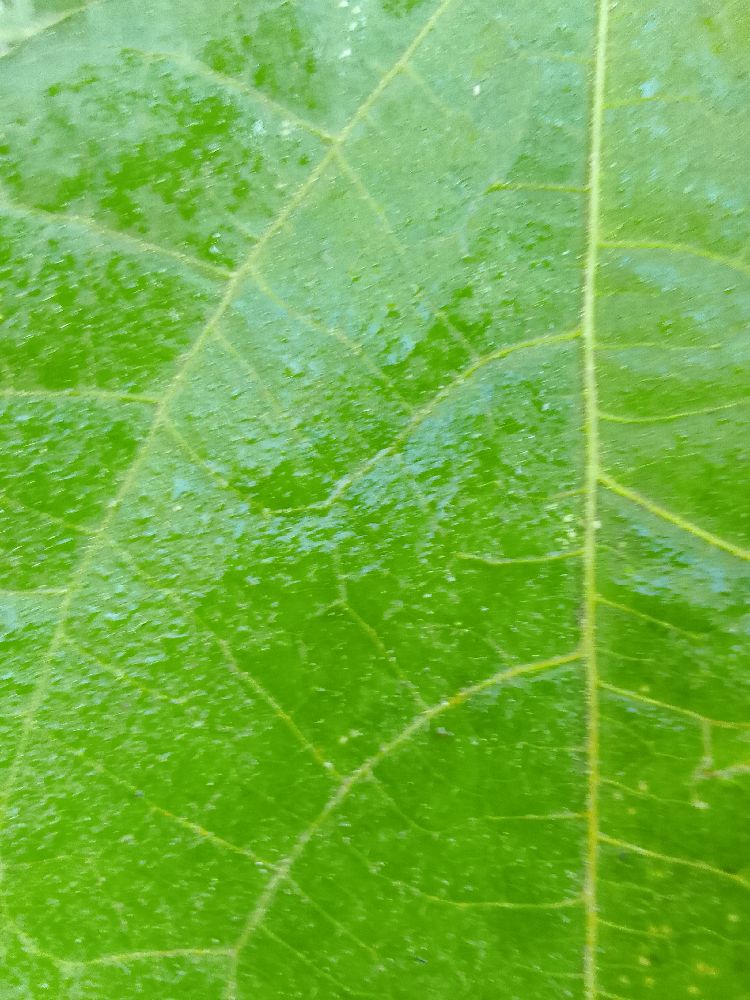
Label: healthy